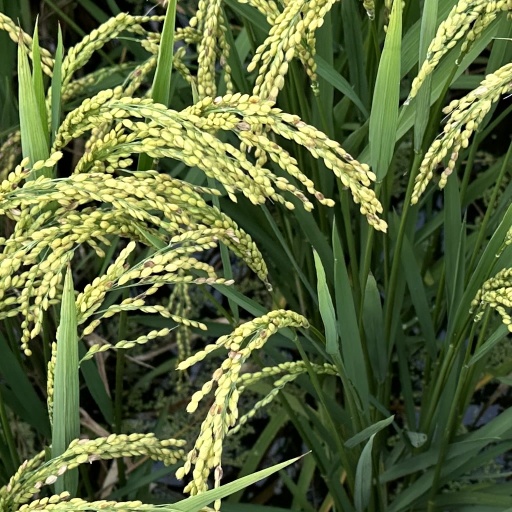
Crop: rice